Lord's Old Ground

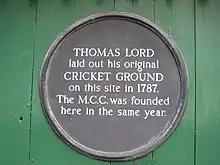
Commemorative plaque in Dorset Square

Lord purchased another ground in 1811, Lord's Middle Ground, a site at Lisson Grove in the vicinity of Regent's Park which was unpopular and barely used and which was requisitioned for a canal cutting in 1814. He then leased the present Lord's Cricket Ground, formerly a duckpond in St John's Wood.